Rebecca Welch

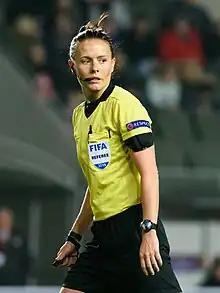
Welch in 2019

Rebecca Welch (born 1 December 1983) is an English former professional football referee.